Nomiku

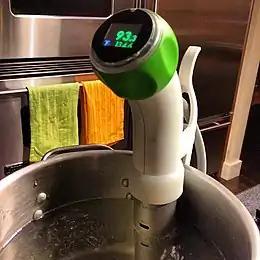
The first generation Nomiku sous-vide cooker, attached to the back of a pot

In addition to the original Nomiku Immersion sous vide machine, Fetterman authored a cookbook with Meesha Halm and Scott Peabody, "Sous Vide at Home", that was published by Penguin Random House in November 2016. The book was a bestseller on Amazon, and a follow up, "Sous Vide Made Simple", was published in October 2018 by Ten Speed Press.